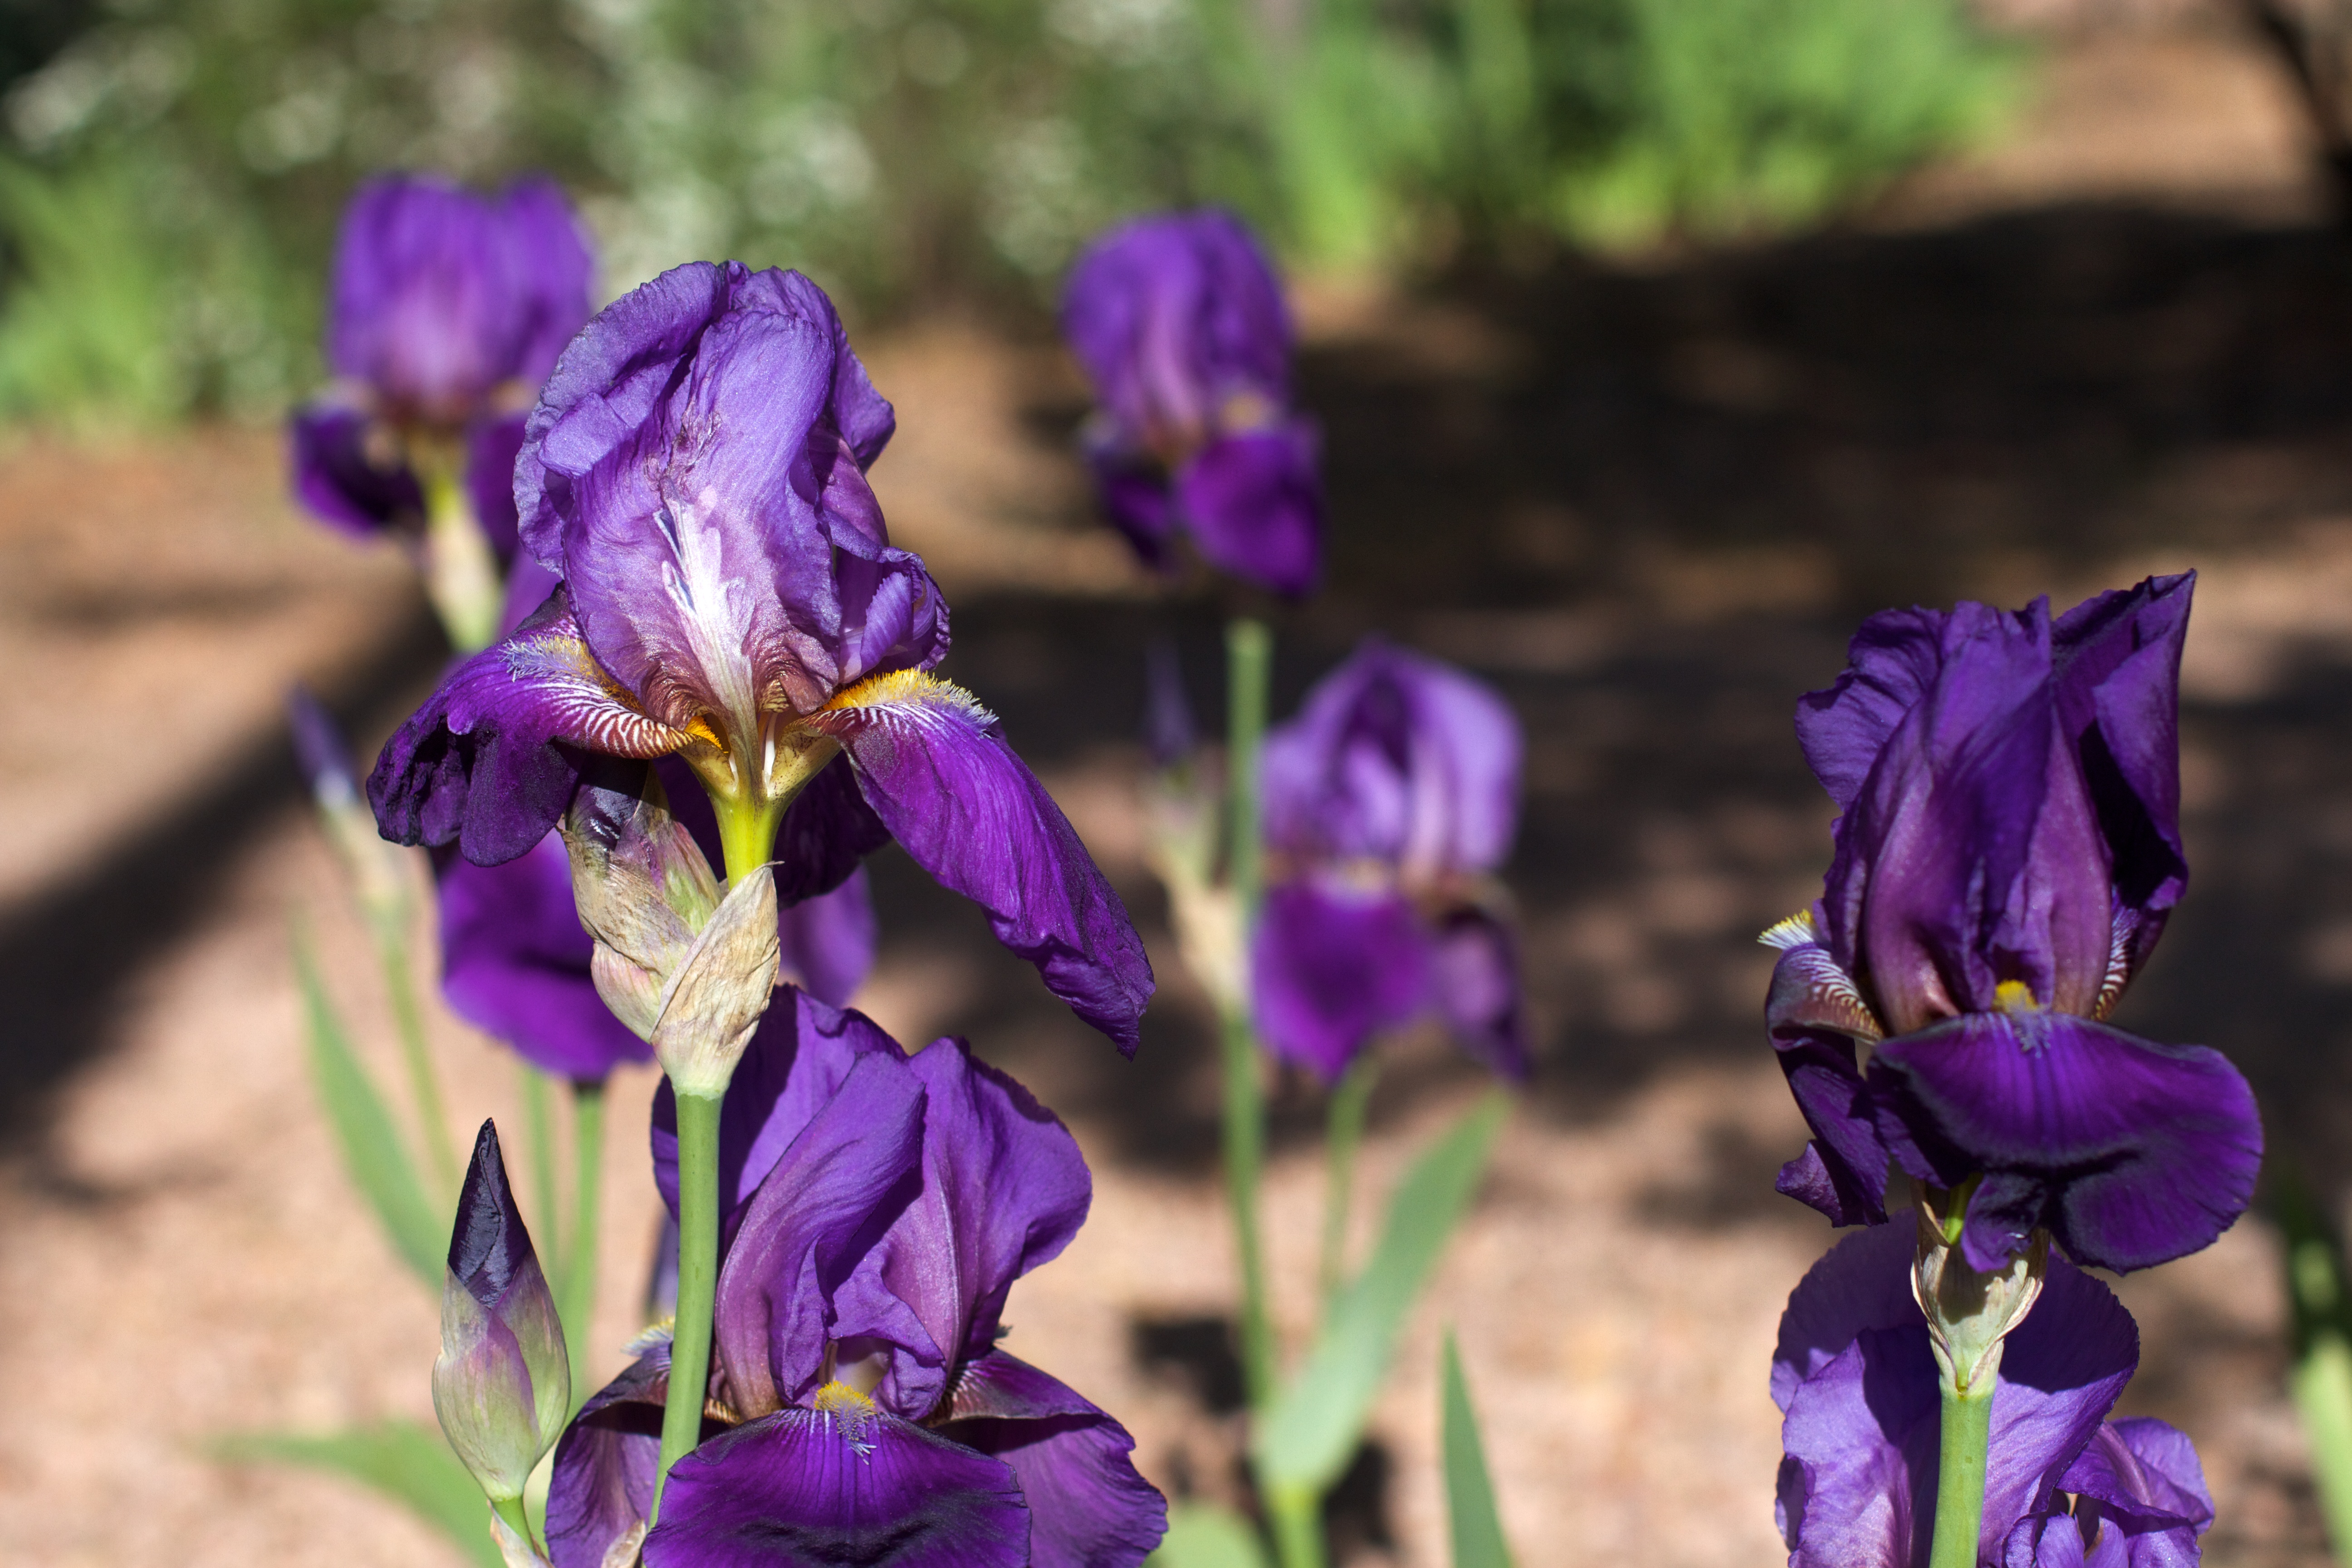
flower, plant, purple, iris, flora, botany, land plant, iris family, flowering plant, eye, iris versicolor, organ, violet family, wildflower